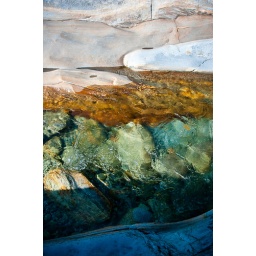
a nook of water in the mountains that surround Lago Maggiore, Switzerland: standing from a large boulder looking down